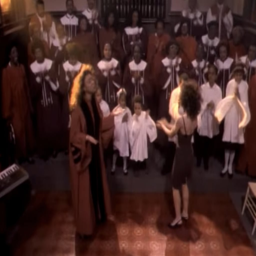
musical genre in music video